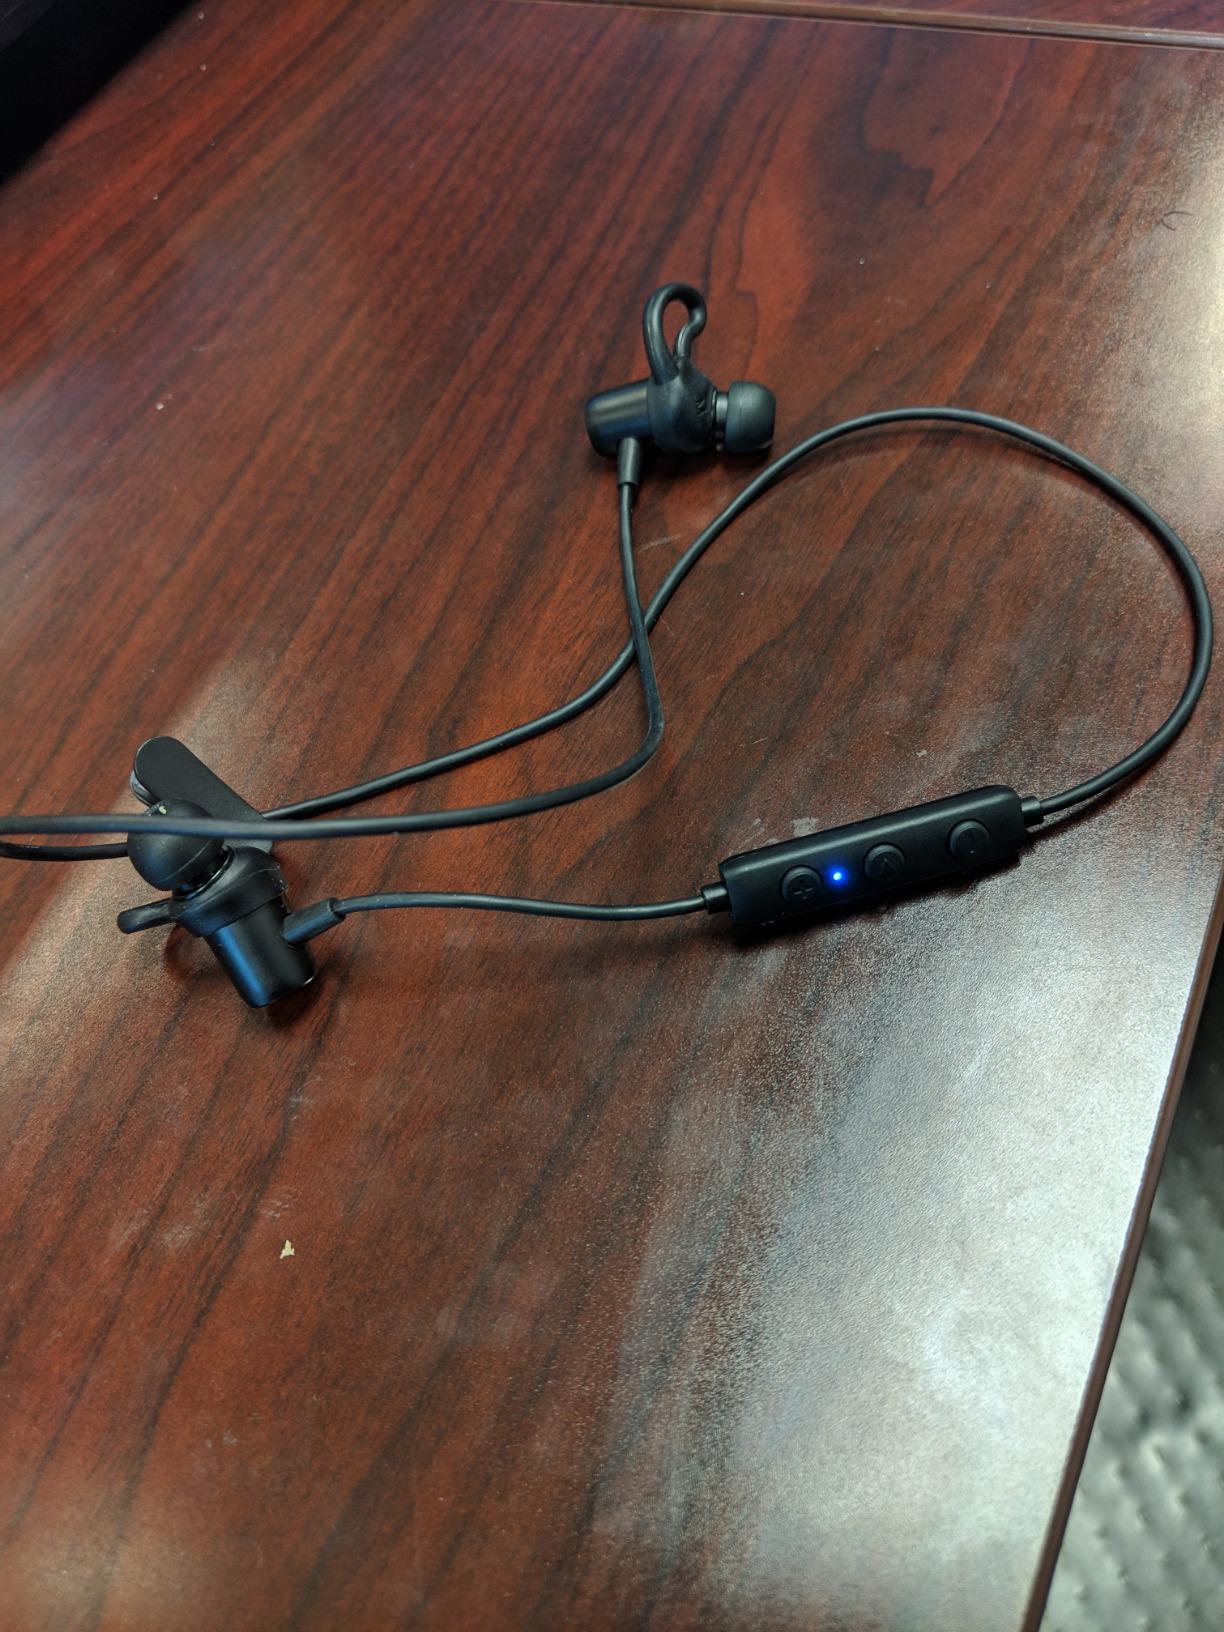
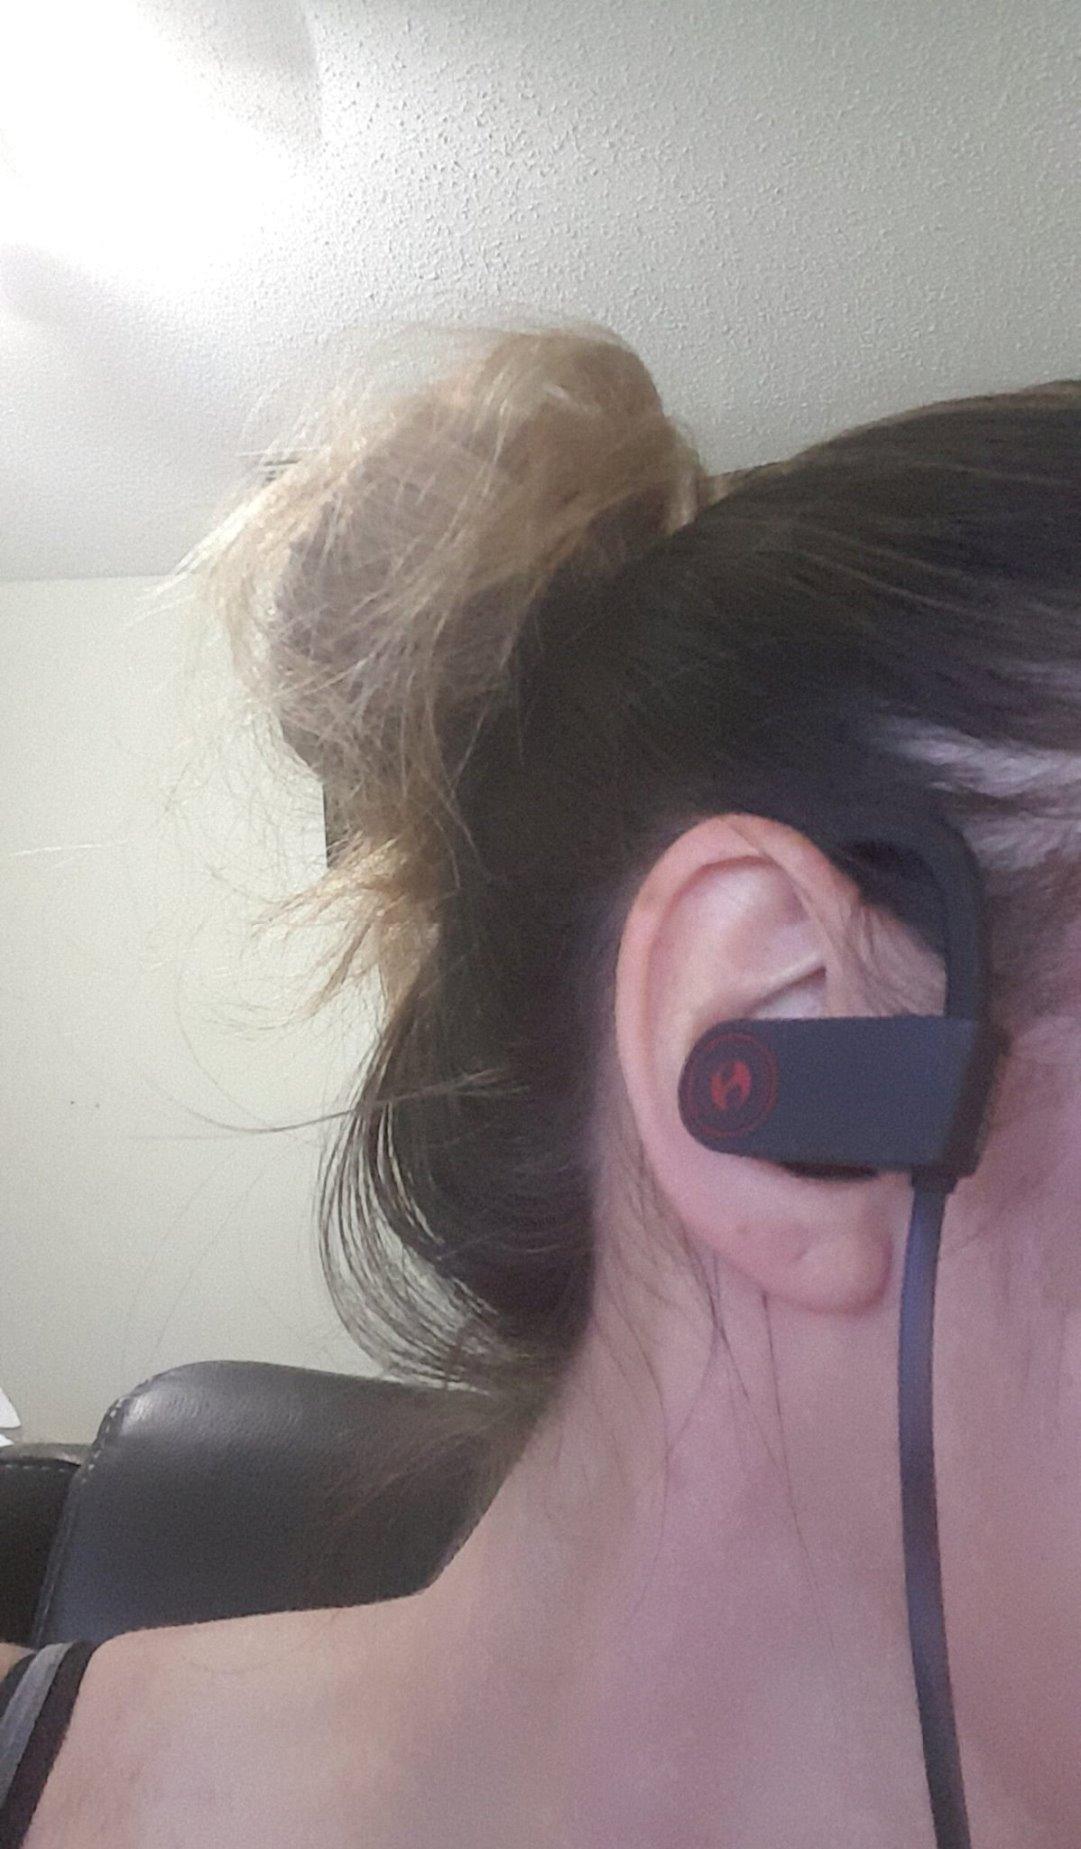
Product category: headphones
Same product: no